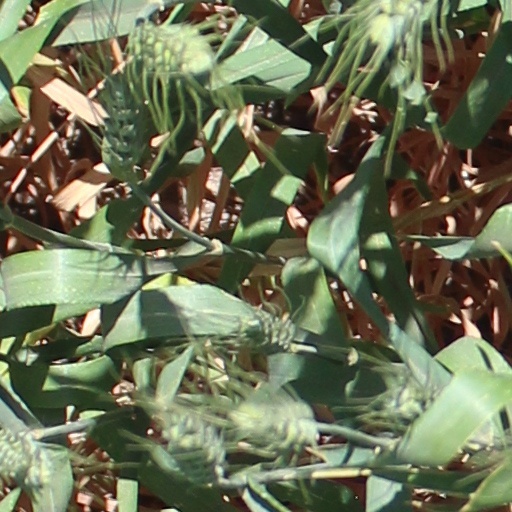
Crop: wheat